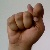
The image shows a hand gesture representing the letter 'T' in Indian Sign Language.